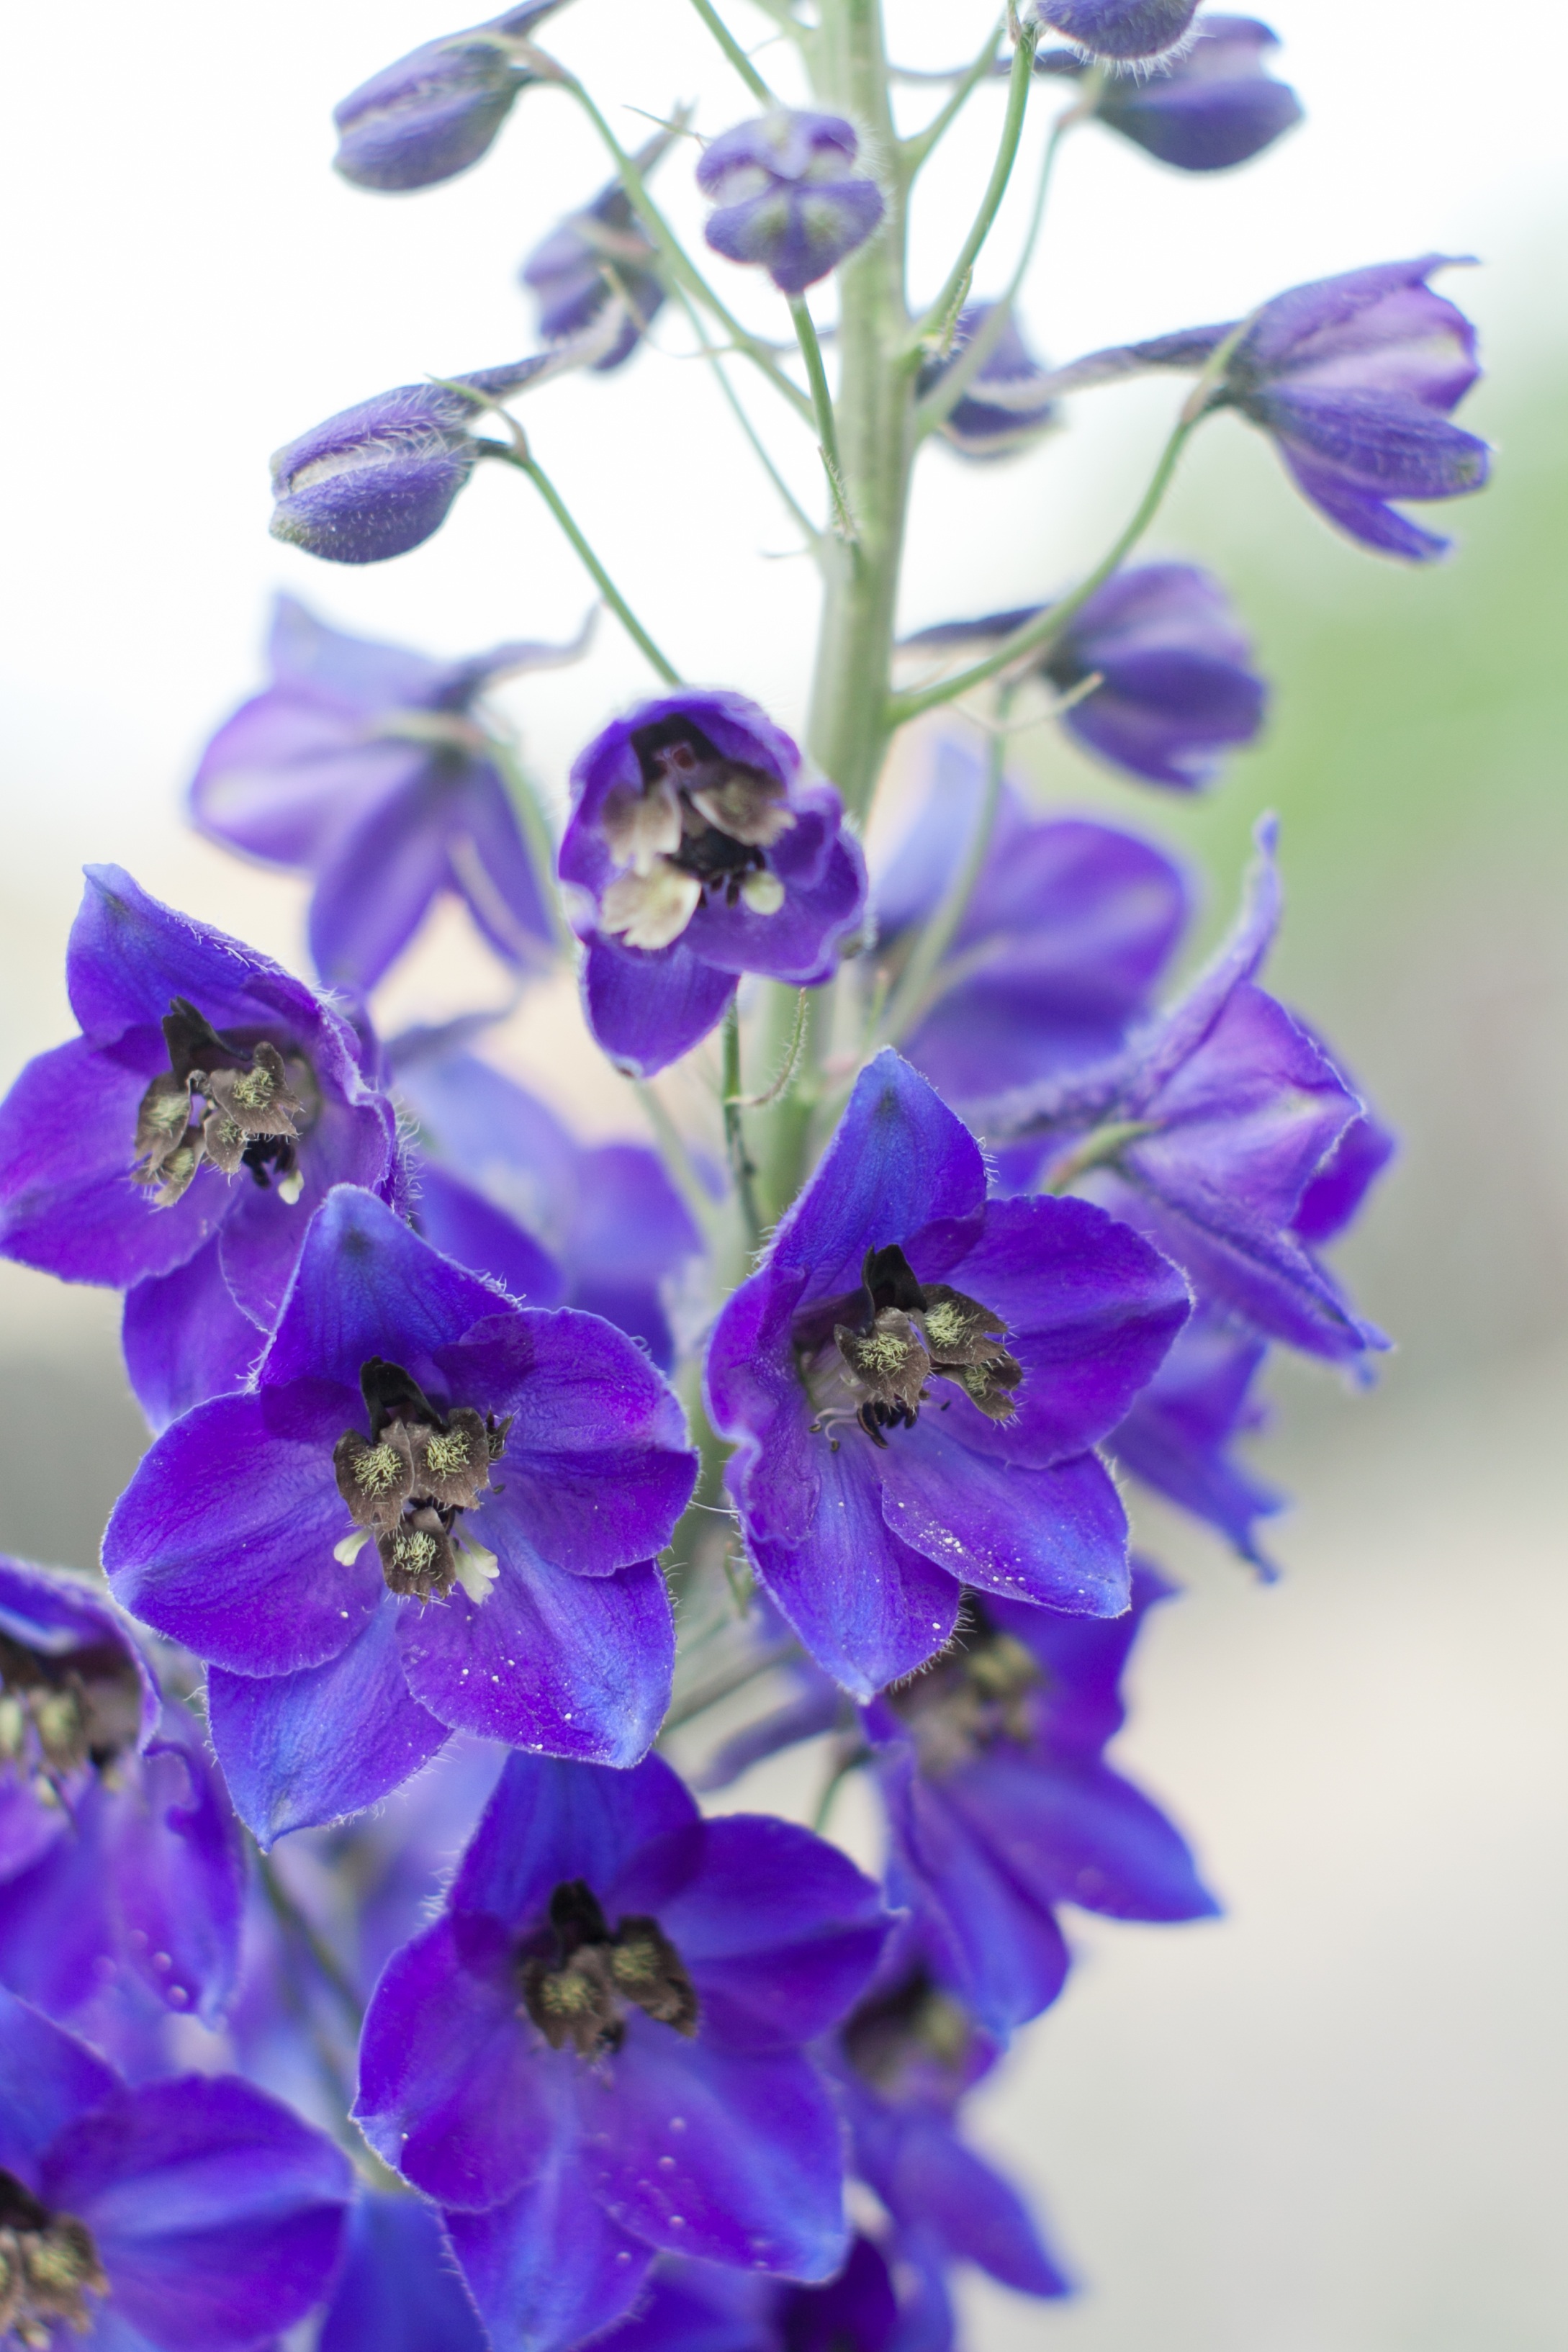
plant, flower, purple, petal, floral, flora, wildflower, violet, flowering plant, delphinium, garden plants, bellflower family, delphinium elatum, alpine delphinium, candle larkspur, land plant